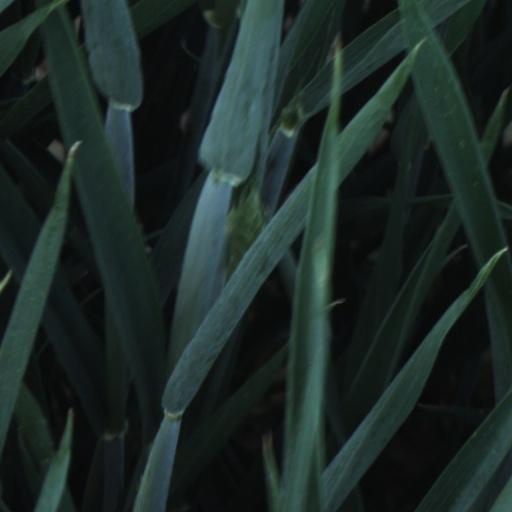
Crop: wheat